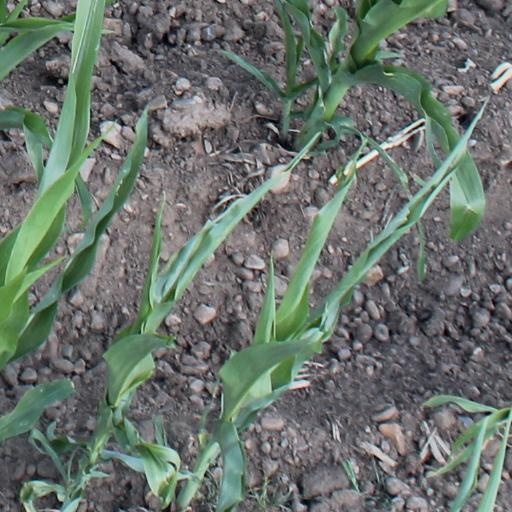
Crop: maize; corn